Marske Hall

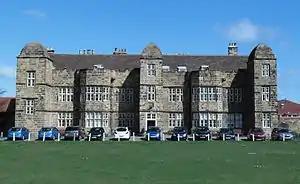
Marske Hall

Marske Hall is a 17th-century former mansion house, now a Valorum Care Group residential care home, in Marske-by-the-Sea, Redcar and Cleveland, England. It has Grade I listed building status.